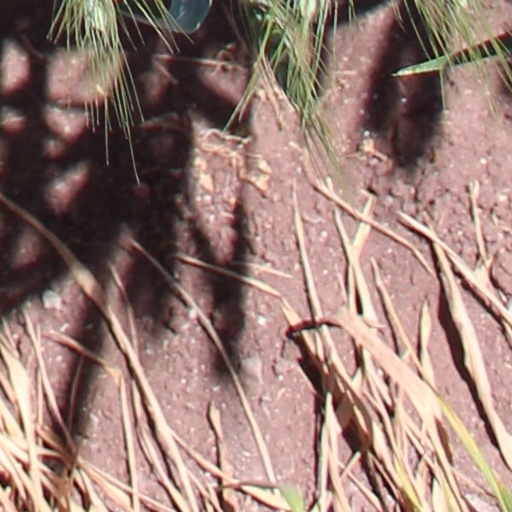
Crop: wheat